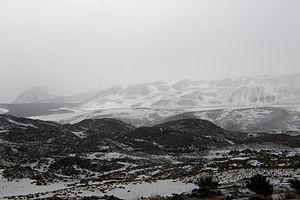
Les bords du lac Chungara sous la neige qui tombe, commune de Putre, province de Parinacota, région XV, Chili
Le lac Chungará est un lac situé dans la cordillère des Andes, dans la Région d'Arica et Parinacota, au nord du Chili, près de la frontière nord-ouest de la Bolivie. Le lac qui est surplombé par le volcan Parinacota appartient à l'altiplano chilien, à 4 500 m d'altitude. Il est possible de voir des flamants roses qui y vivent malgré le froid nocturne.